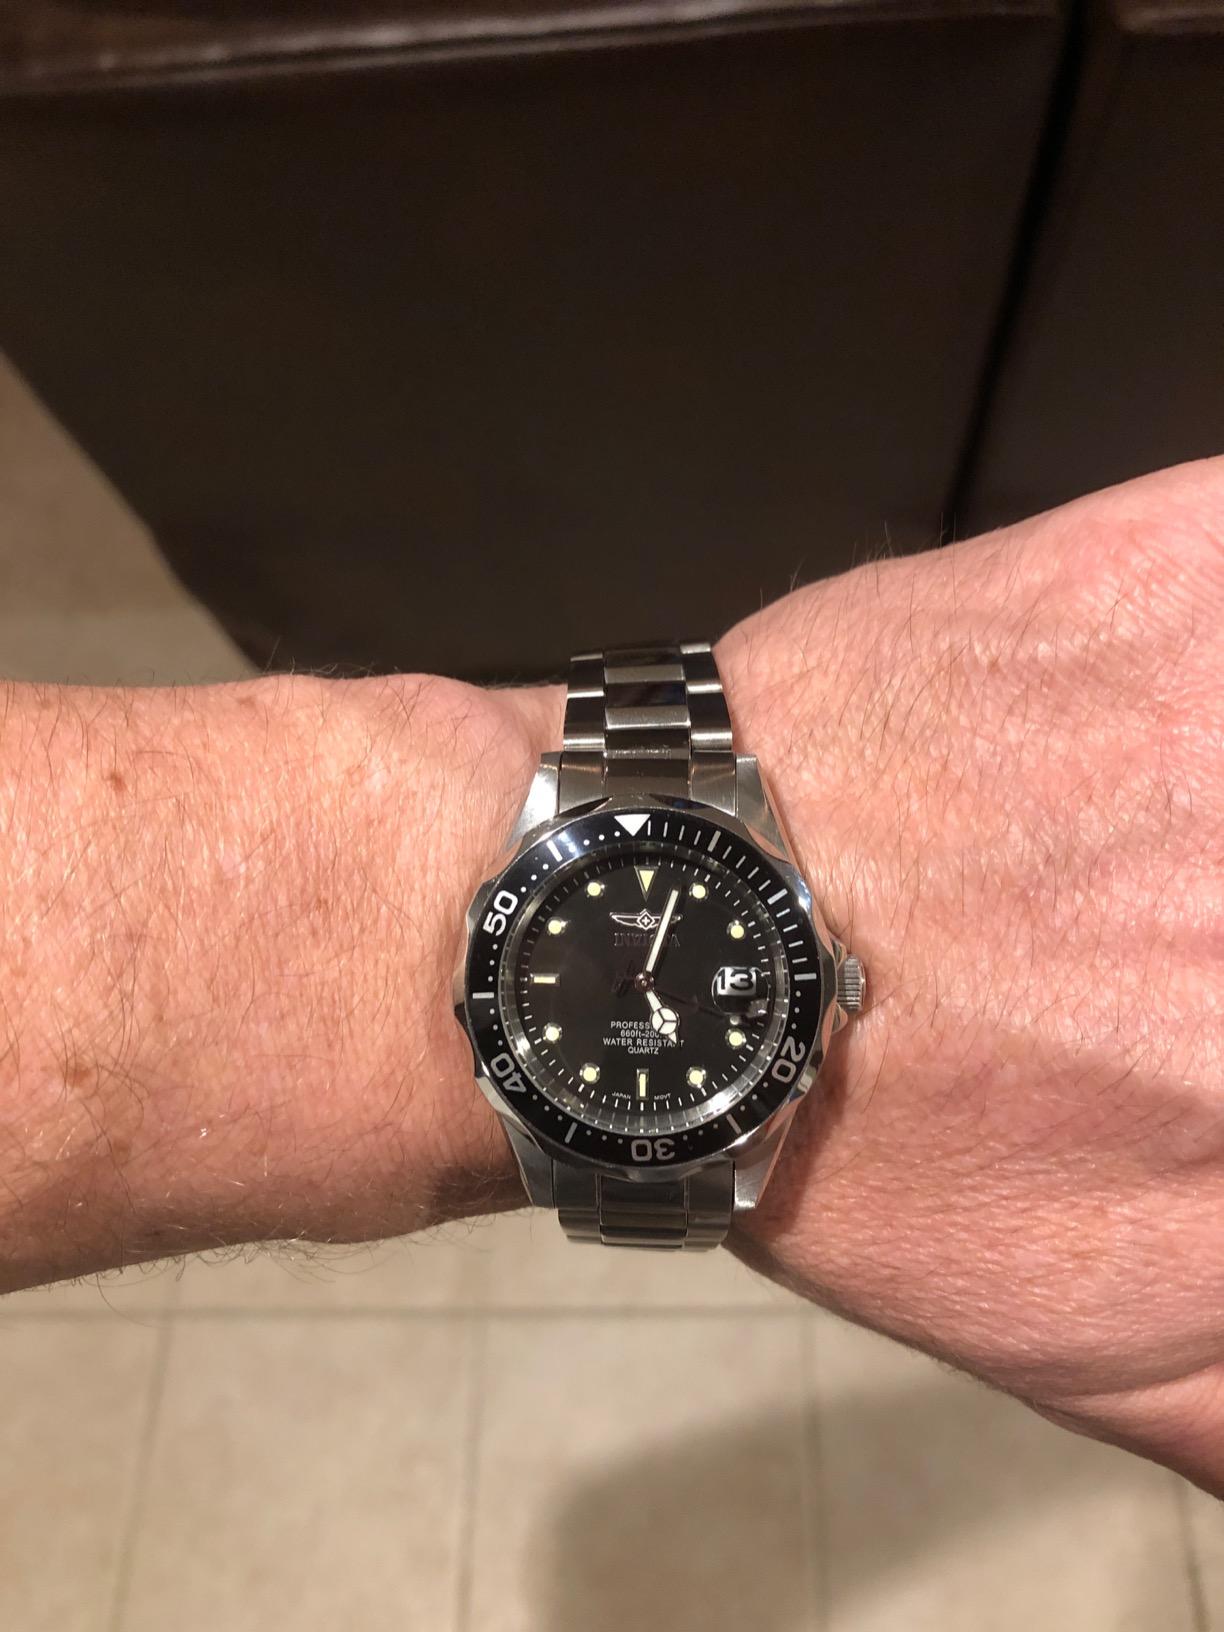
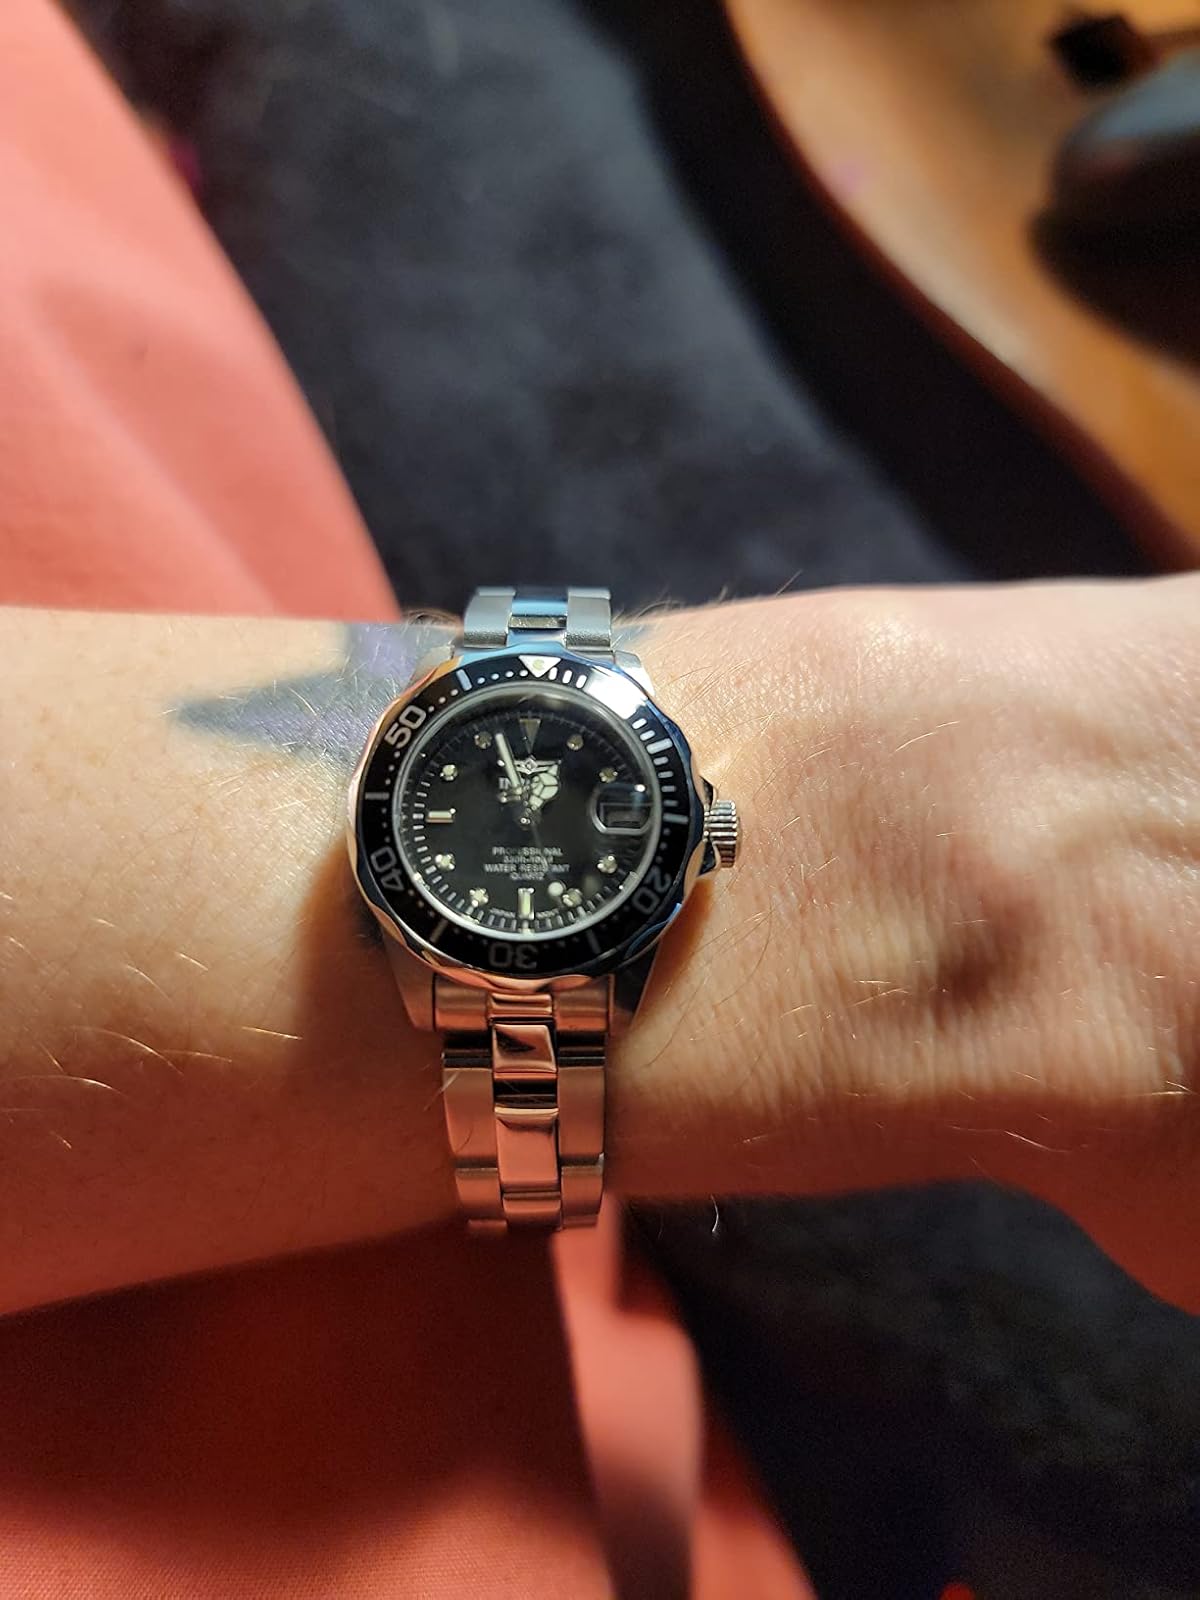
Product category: accessories_watch
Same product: yes